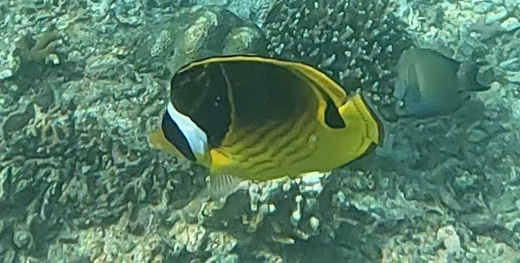
Chaetodon lunula (Raccoon Butterflyfish)